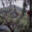
Label: forest